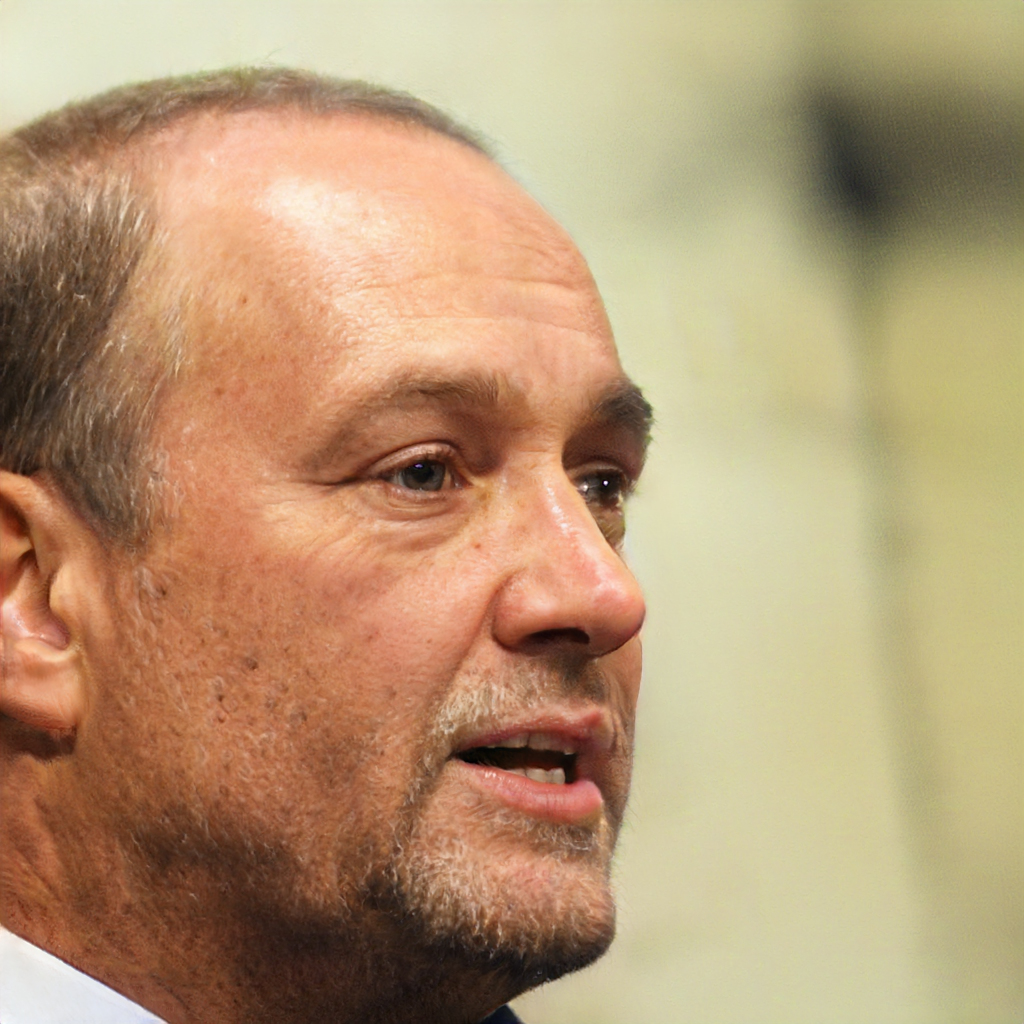
Gender: Male